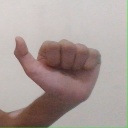
अक्षर: त